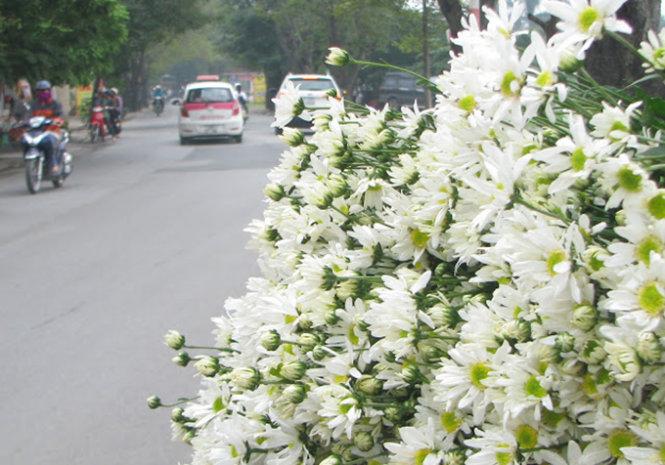
một vài phương tiện giao thông đang xuất hiện ở trên đường